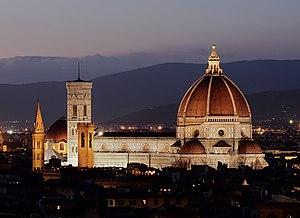
Le Duomo de Florence
La capitale européenne de la culture est une ville désignée par l'Union européenne pour une période d'une année civile durant laquelle un programme de manifestations culturelles est organisé.
L'Italie /itali/, en forme longue la République italienne, est un pays d'Europe du Sud correspondant physiquement à une partie continentale, une péninsule située au centre de la mer Méditerranée et une partie insulaire constituée par les deux plus grandes îles de cette mer, la Sicile et la Sardaigne, et beaucoup d'autres îles plus petites. Elle est rattachée au reste du continent par le massif des Alpes. Le territoire italien correspond approximativement à la région géographique homonyme.